Crowded House

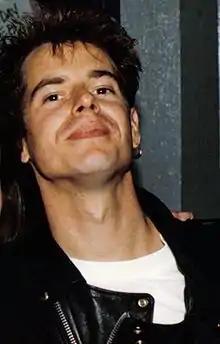
Paul Hester (1959–2005)

Following the 1996 break-up of Crowded House, the members embarked upon a variety of projects. Neil Finn released two solo studio albums, "Try Whistling This" (1998) and "One Nil" (2001), as well as two live albums, "Sessions at West 54th" (2000) and "7 Worlds Collide" (2001). "7 Worlds Collide" saw him performing with guest musicians including Eddie Vedder, Johnny Marr, Ed O'Brien and Phil Selway of Radiohead, Tim Finn, Sebastian Steinberg, Lisa Germano and Betchadupa (featuring his son Liam Finn). A double CD and DVD of the shows were released in November 2001.